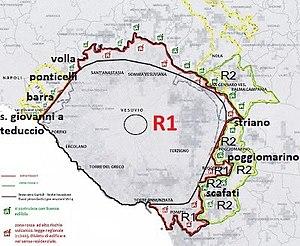
Ligne noire